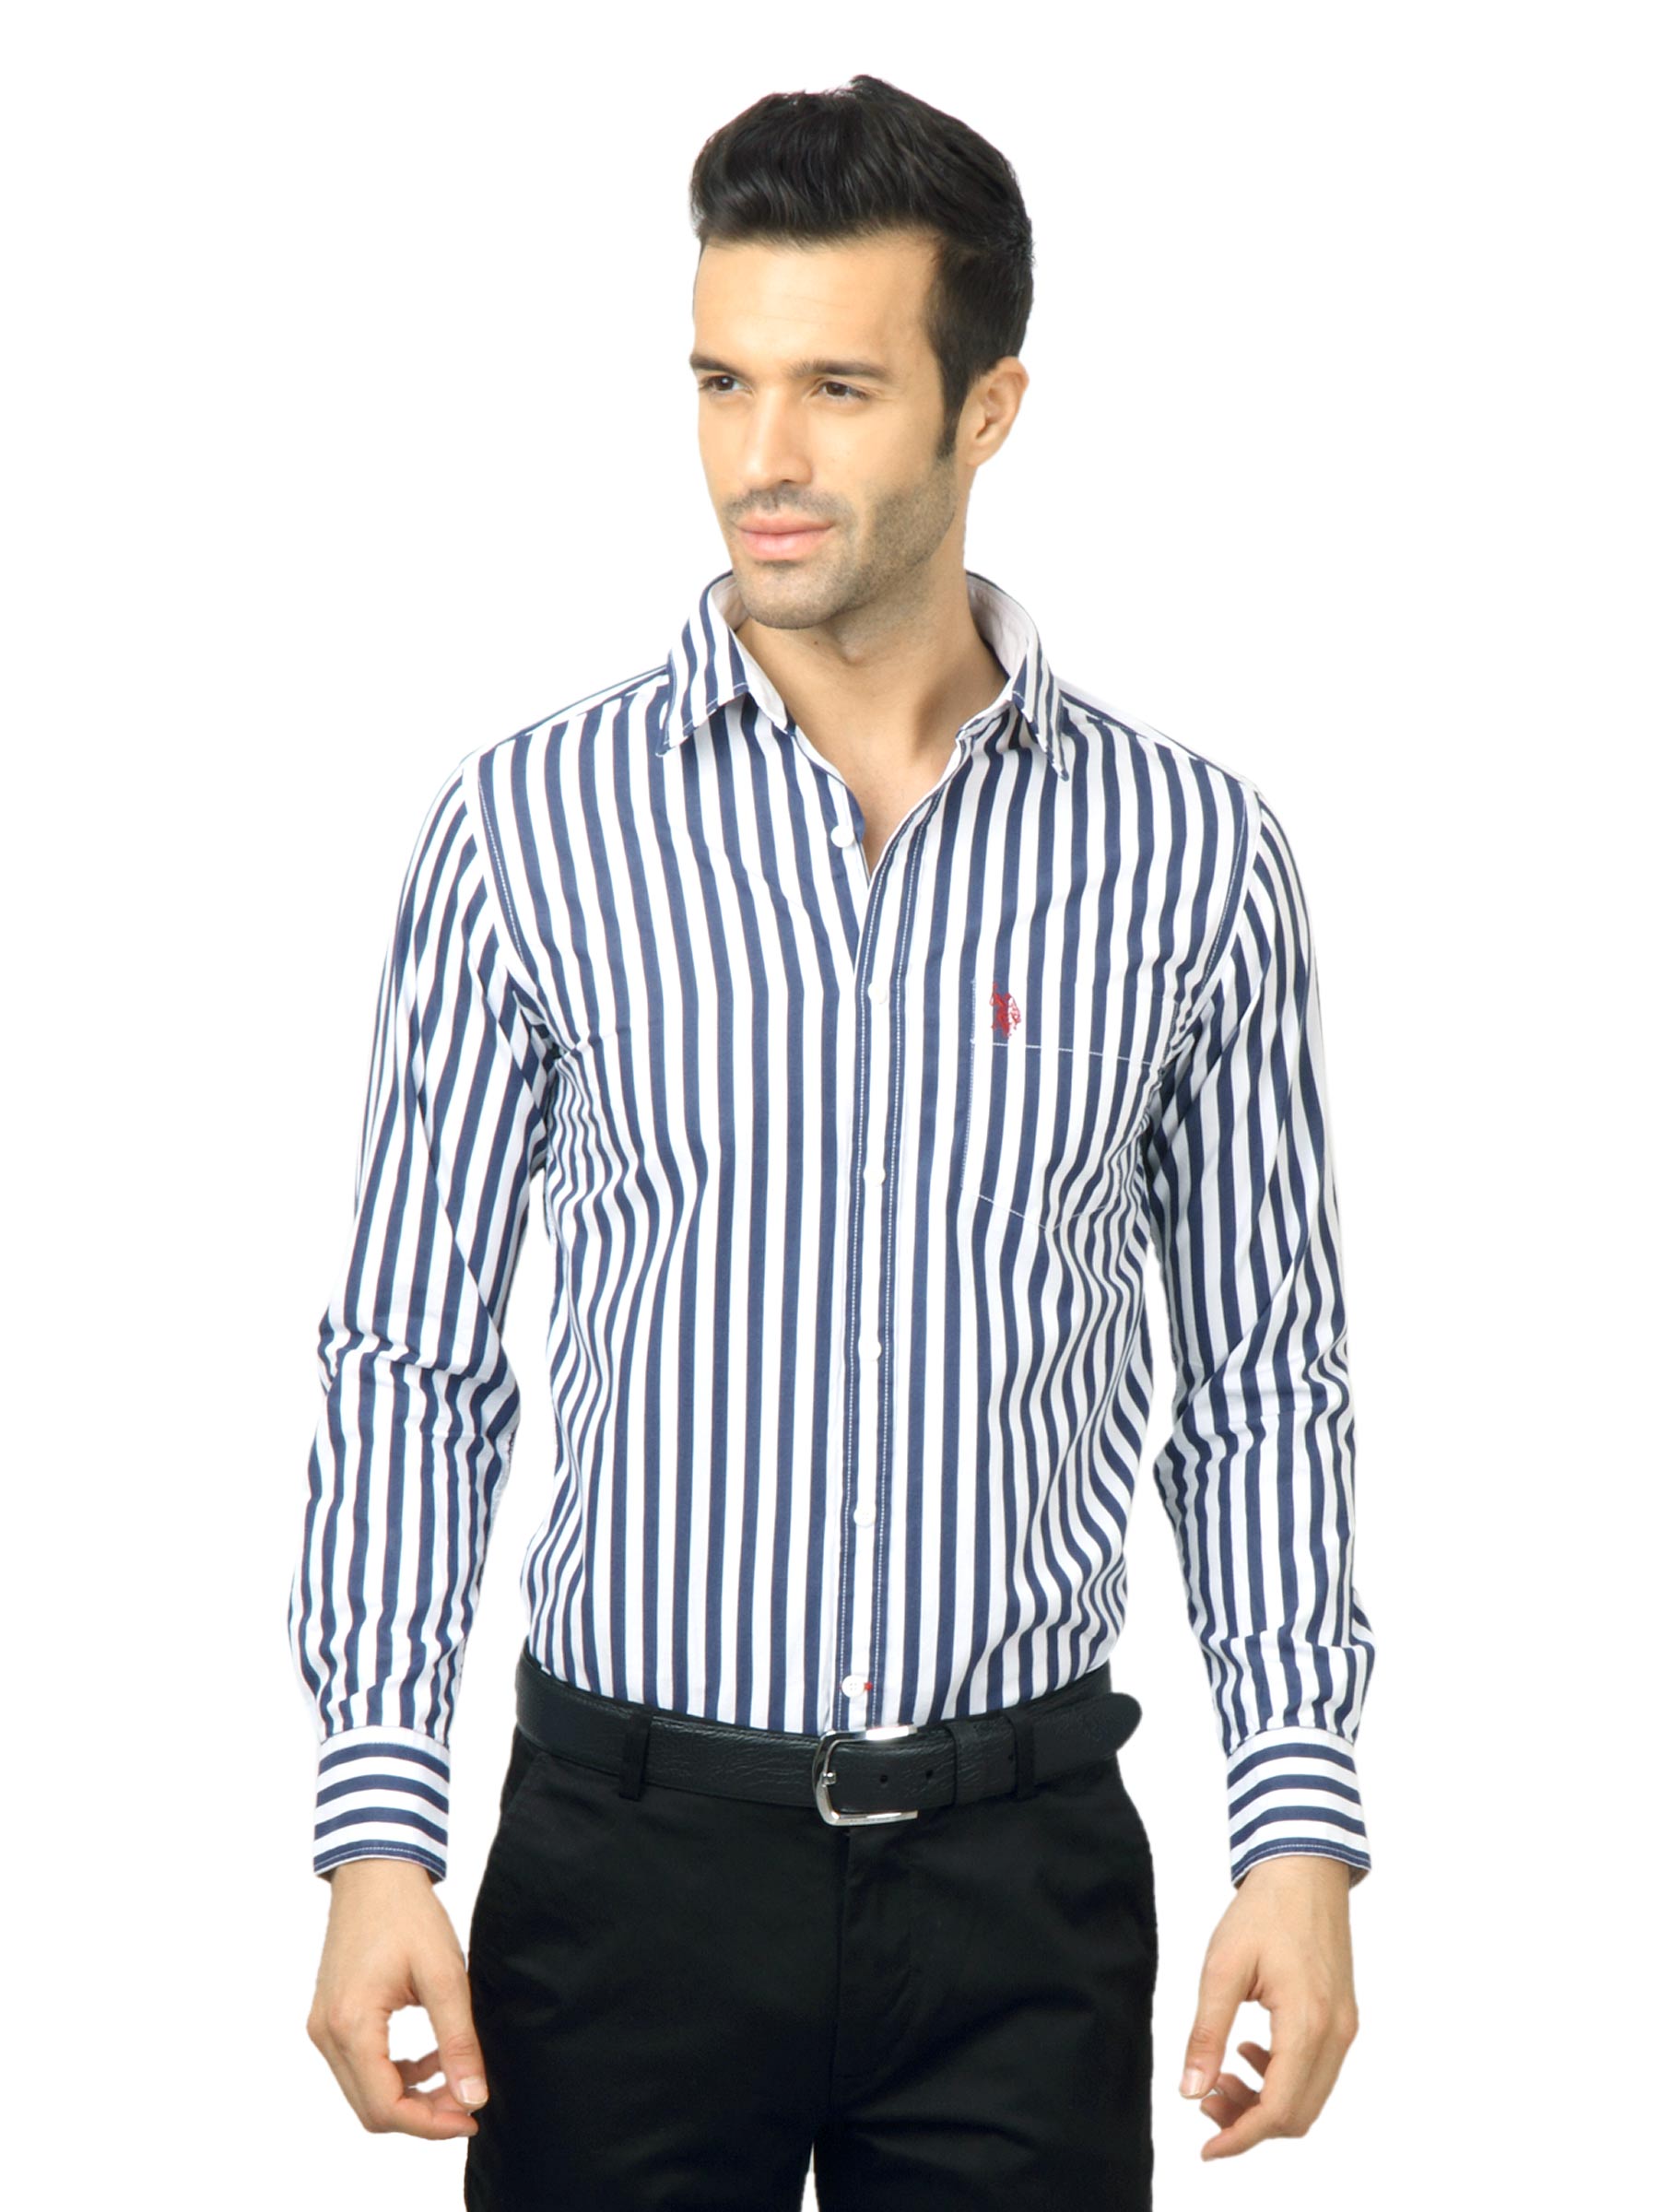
U.S. Polo Assn. Men Striped Navy Blue Shirt
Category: Apparel / Topwear / Shirts
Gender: Men
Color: Navy Blue
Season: Fall 2011
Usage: Casual